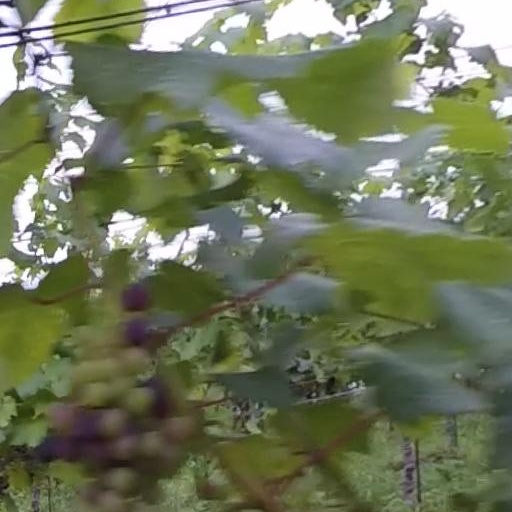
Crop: grape